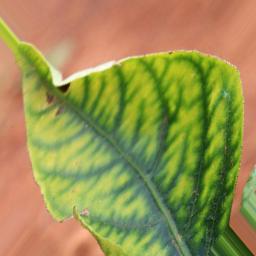
Label: nutritional